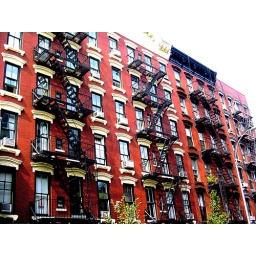
A nice red house in Manhattan